Satire

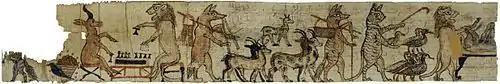
The satirical papyrus at the British Museum

Satirical literature can commonly be categorized as either Horatian, Juvenalian, or Menippean.